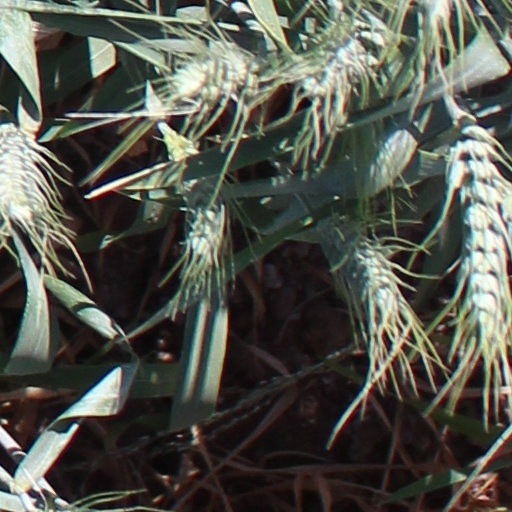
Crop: wheat